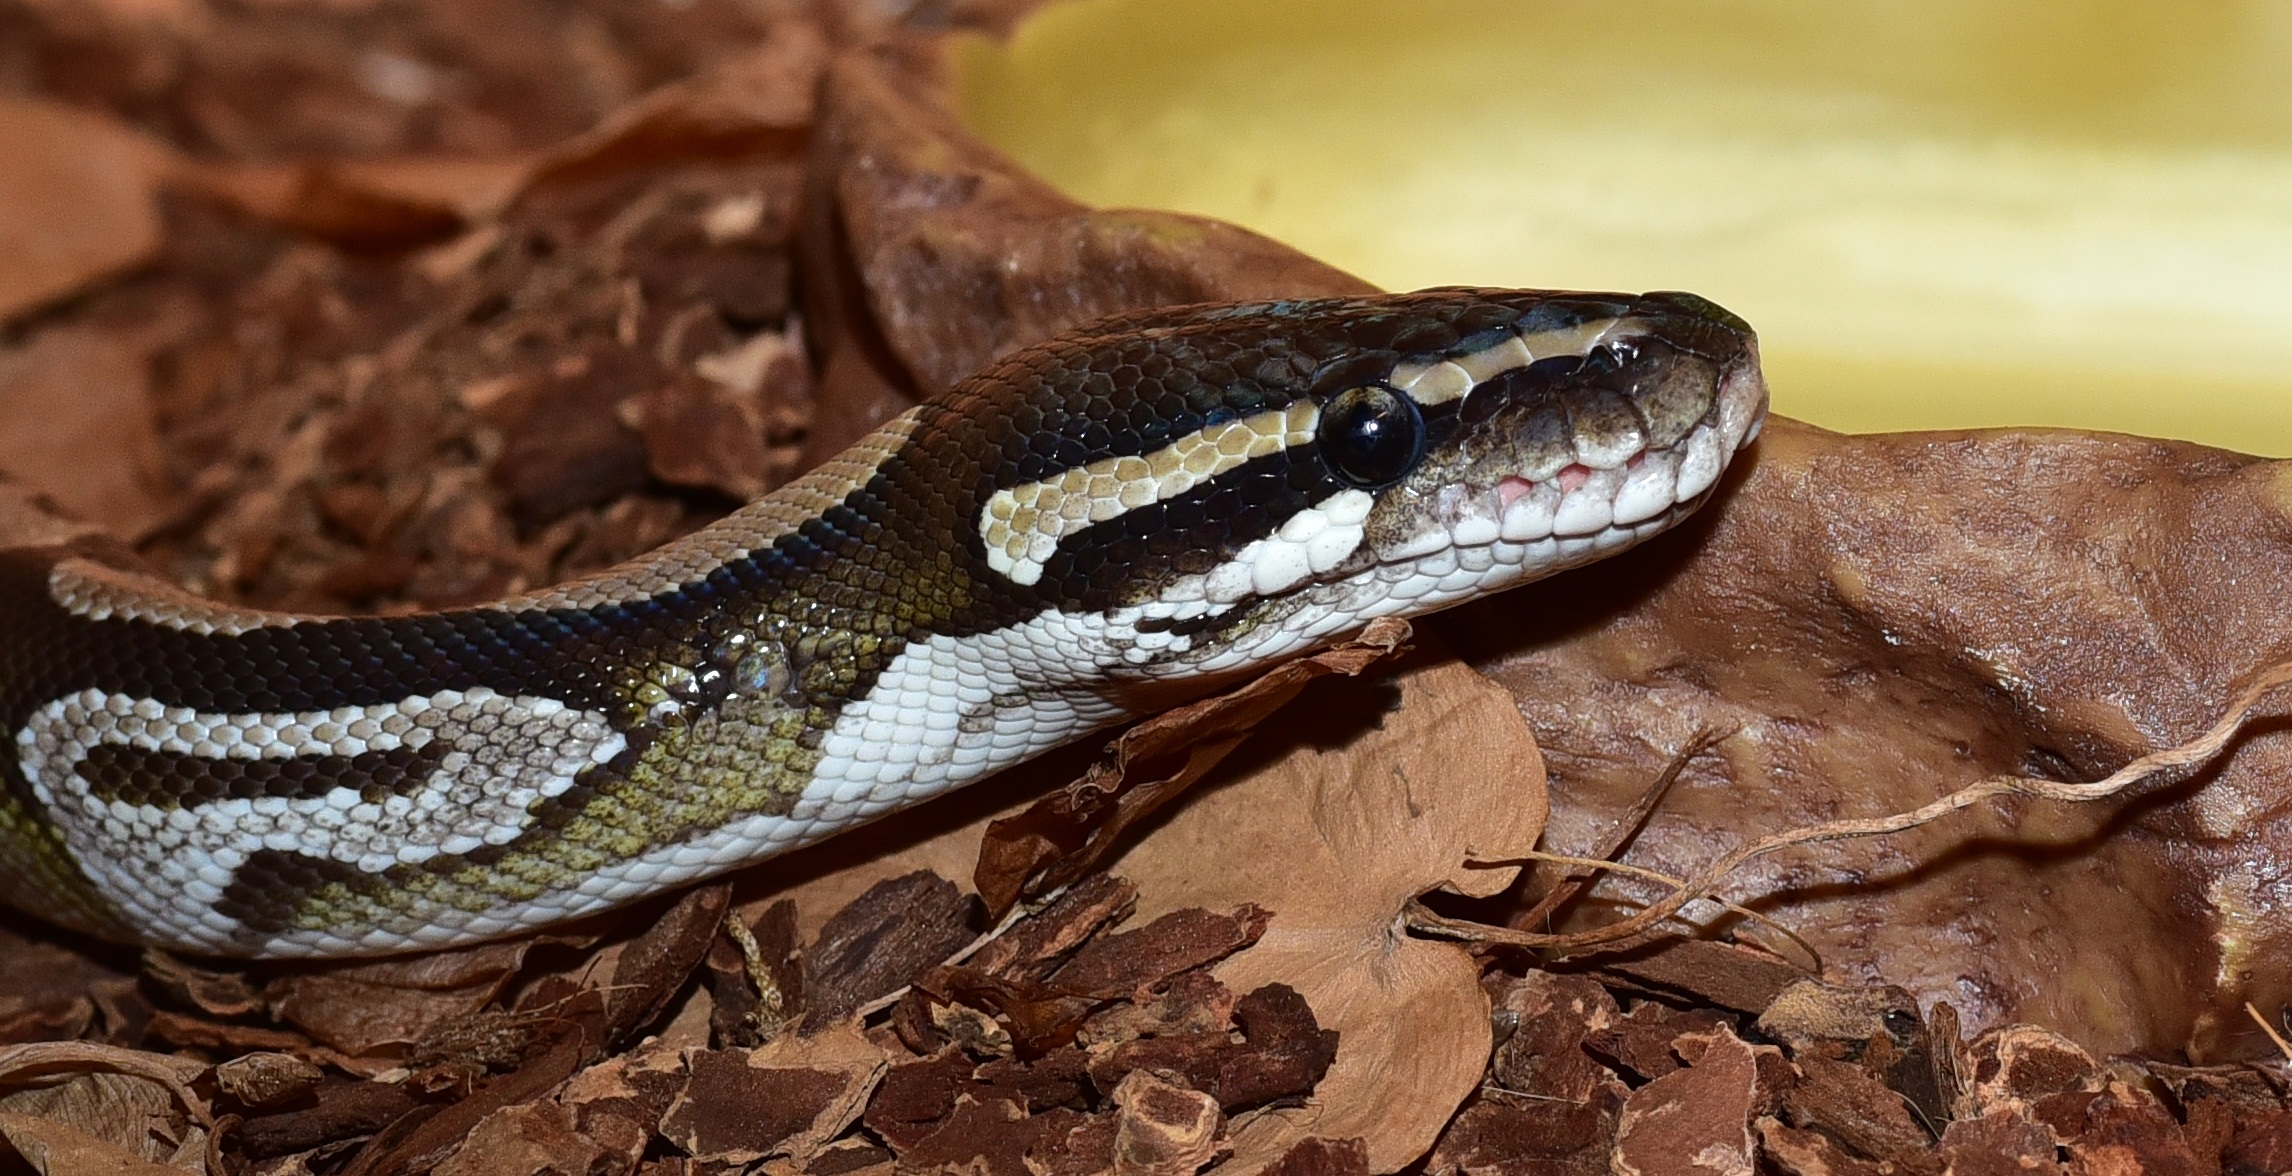
animal, wildlife, pattern, portrait, reptile, scale, close, fauna, lizard, snake, vertebrate, creature, beauty, exotic, mojave, terrarium, skink, python, foraging, serpent, constrictor, animal portrait, macro photography, agamidae, boa, snakehead, python regius, ball python, mojave python, king python, garter snake, sidewinder, boa constrictor, scaled reptile, lacertidae, boas, hognose snake